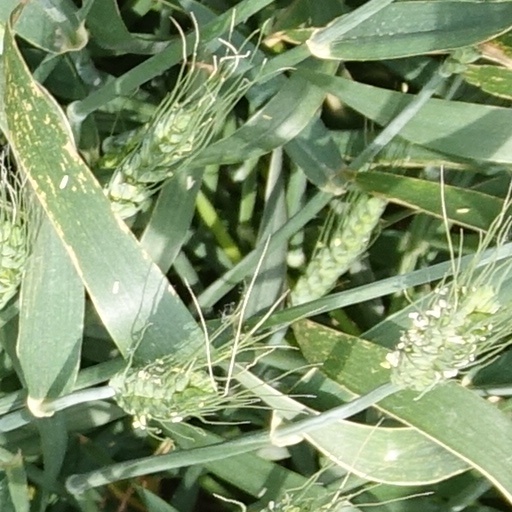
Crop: wheat